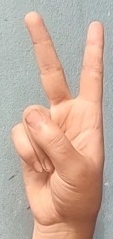
ASL sign: 2